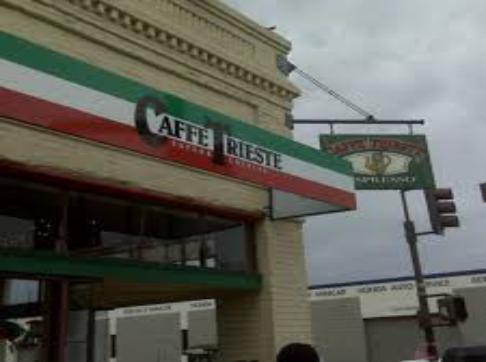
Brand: Caffe Trieste
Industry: Food